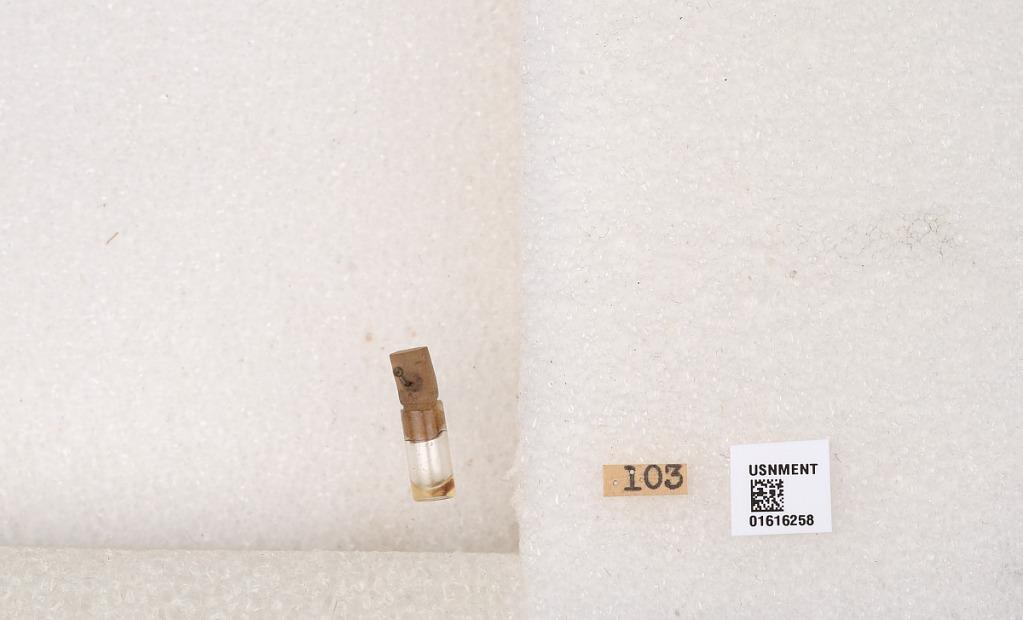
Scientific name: Xylocopa (Notoxylocopa) tabaniformis orpifex Smith